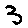
Label: 3